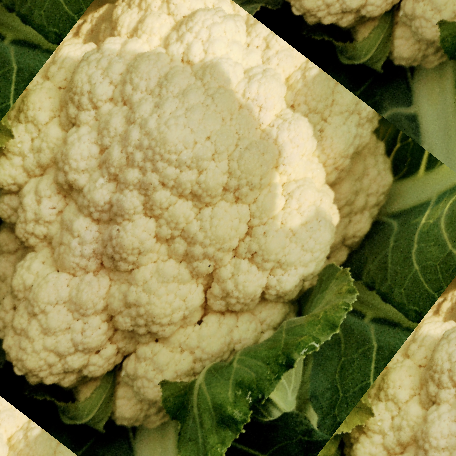
Label: Disease Free